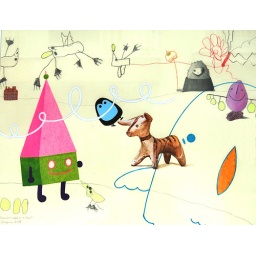
duck in the sky with four legs